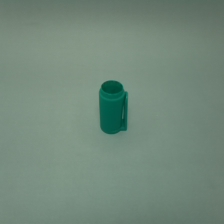
Color: green
Cap type: standard cap